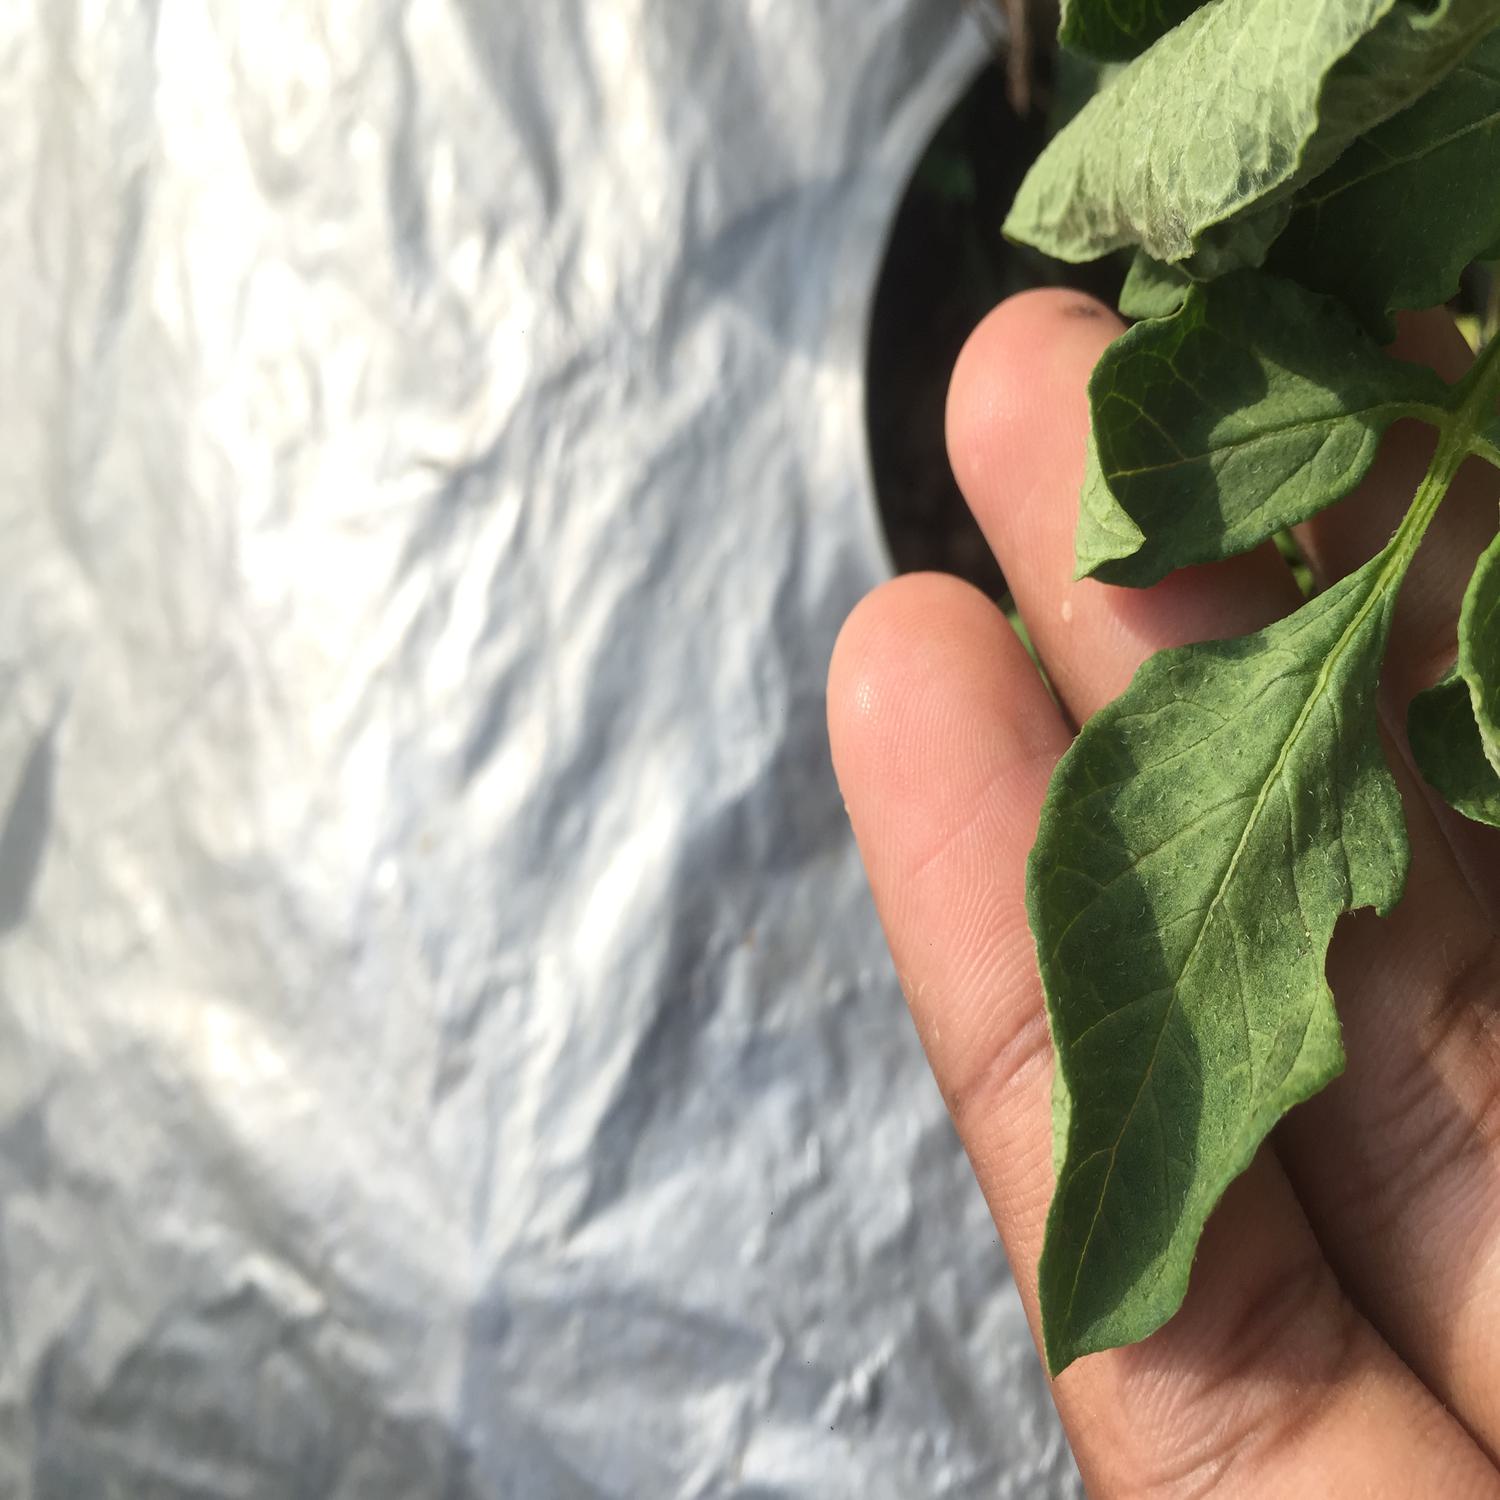
Etiqueta: Pudricion_Parda